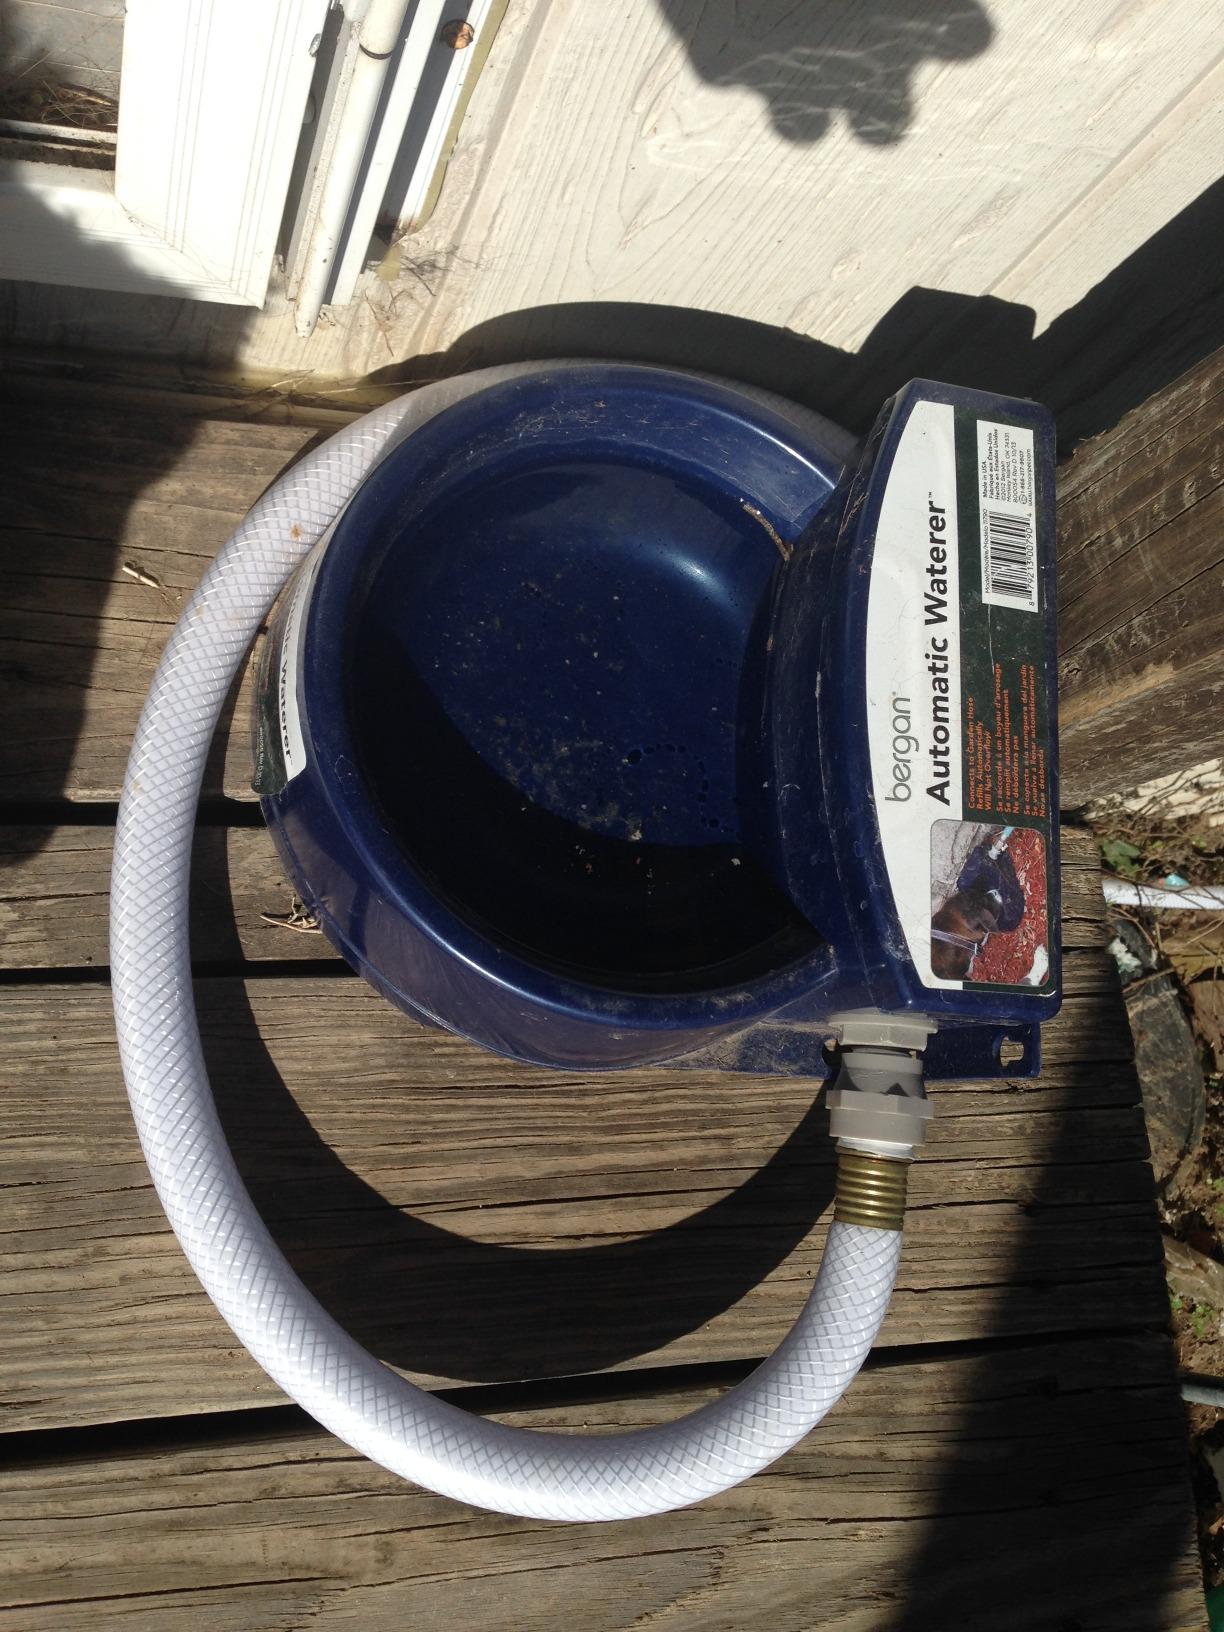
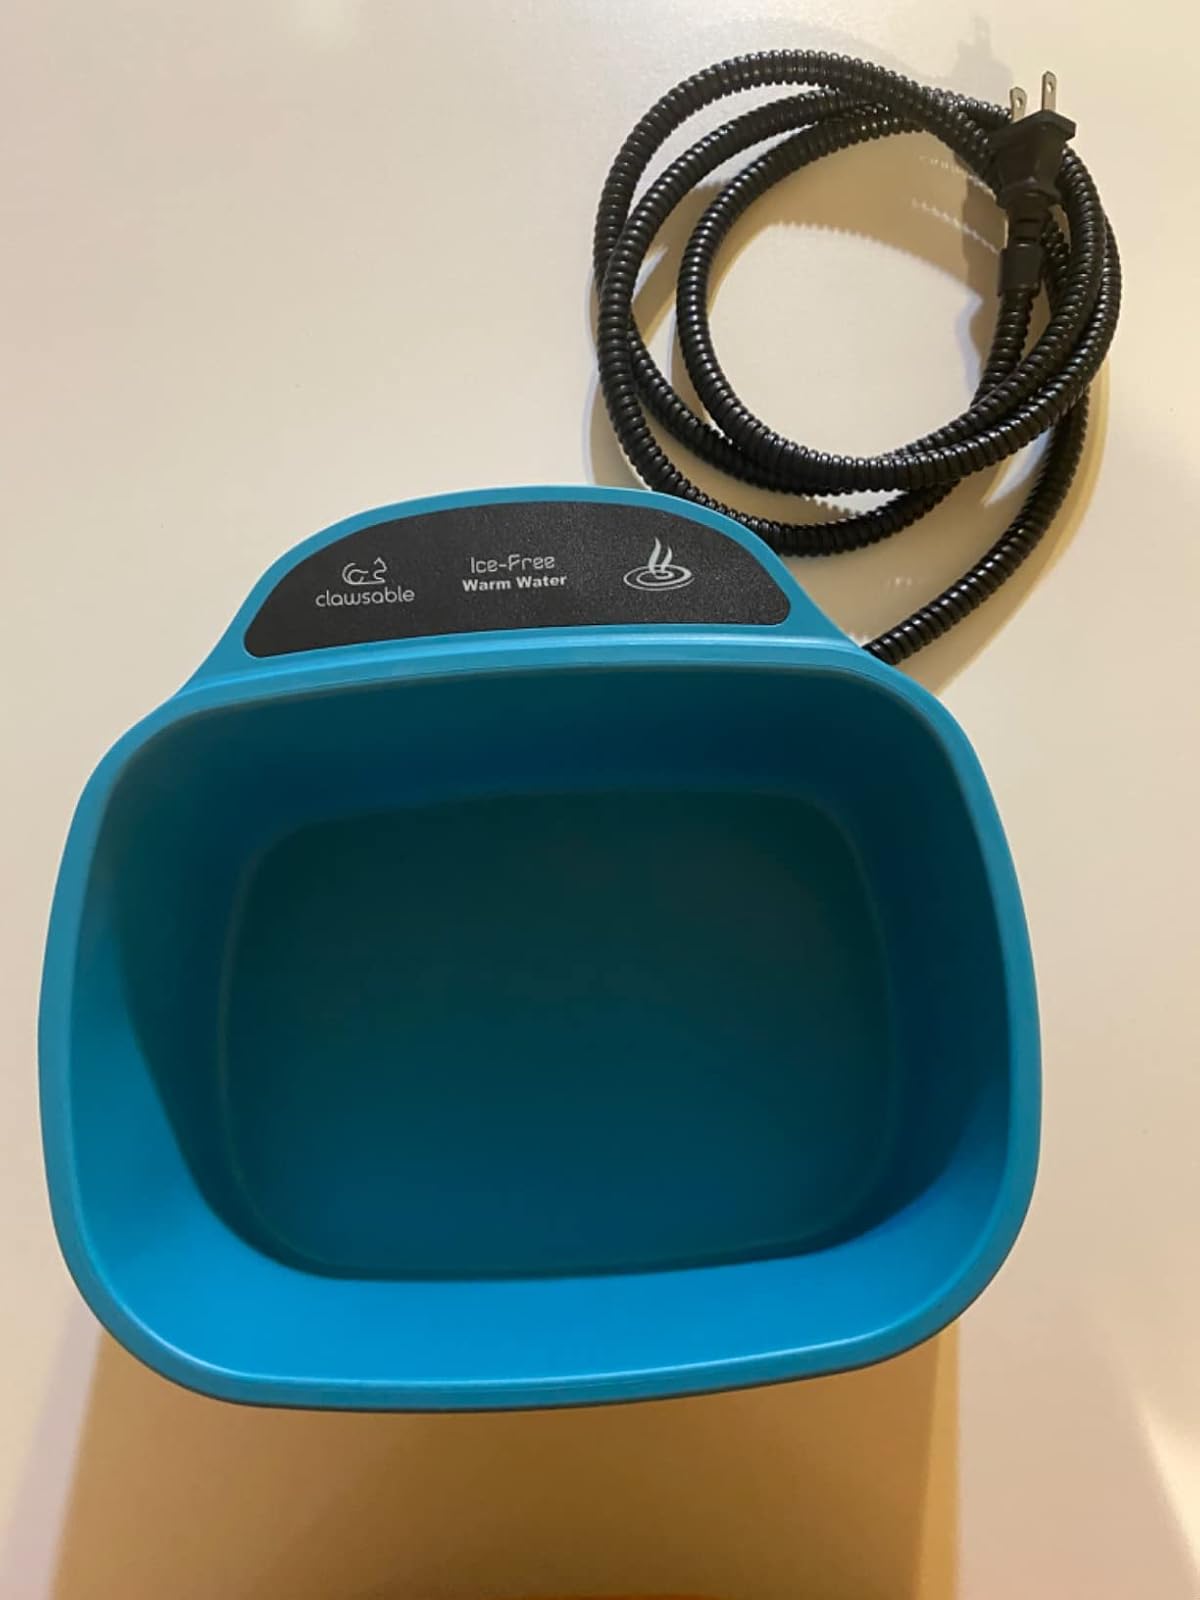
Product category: items_bowl
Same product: no